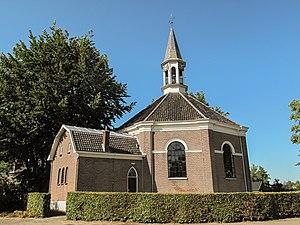
Veessen est un village situé dans la commune néerlandaise de Heerde, dans la province de Gueldre. Le 1ᵉʳ janvier 2005, le village comptait 678 habitants.